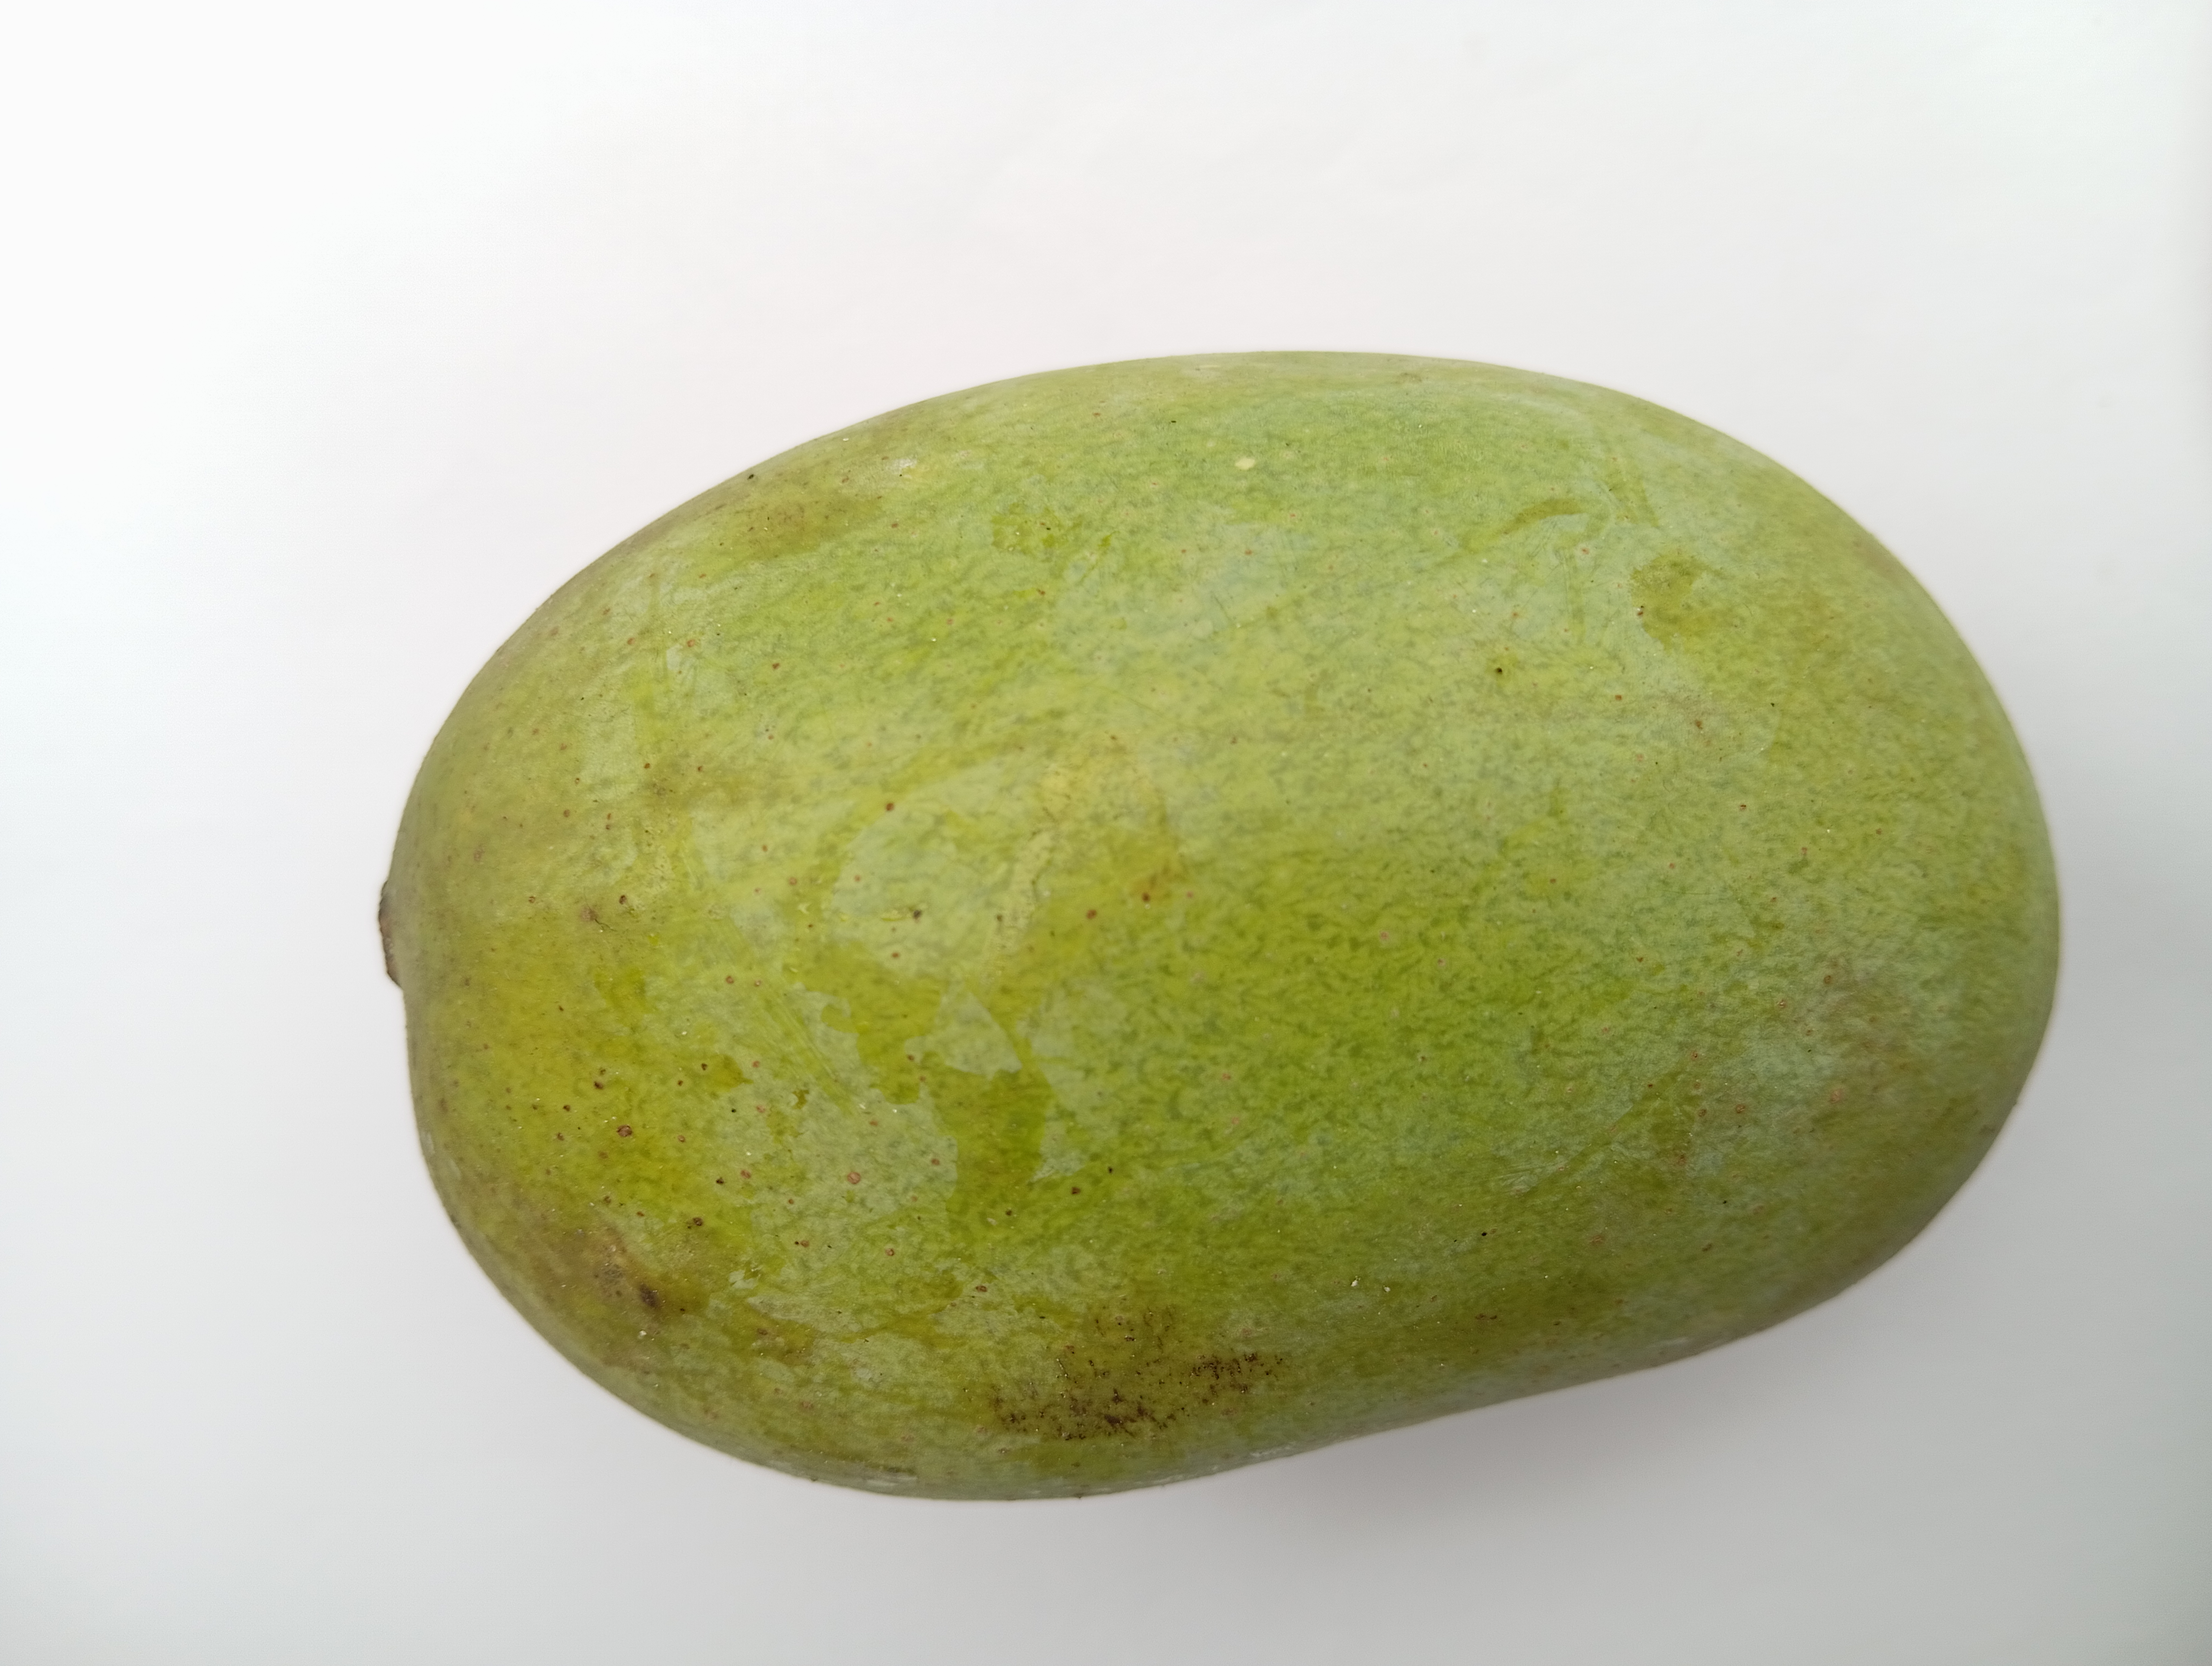
Mango variety: Langra